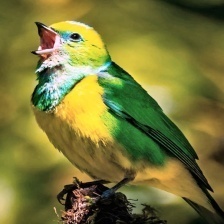
Species: GOLDEN CHLOROPHONIA
Scientific name: CHLOROPHONIA CALLOPHRYS